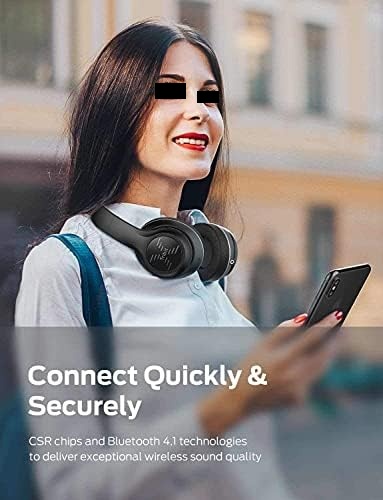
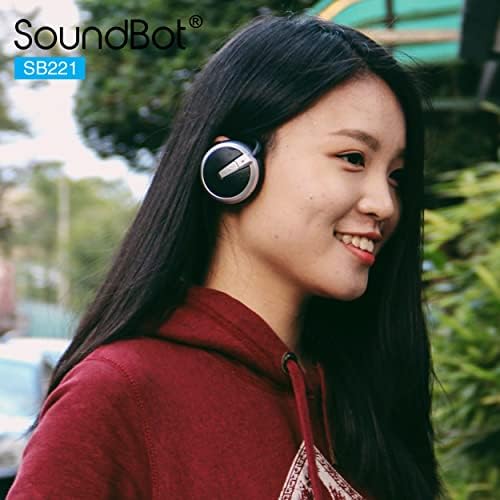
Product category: headphones
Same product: no